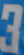
Number: 3